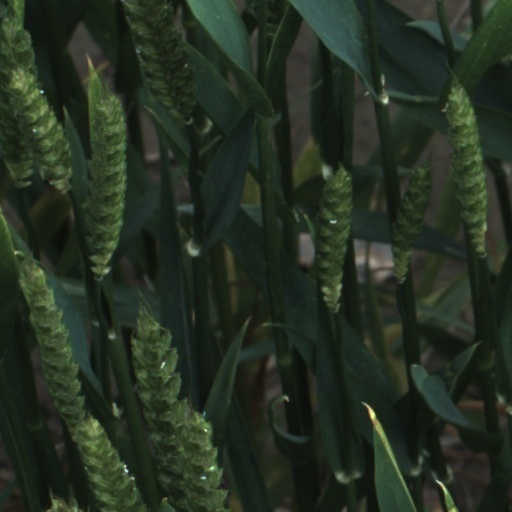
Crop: wheat